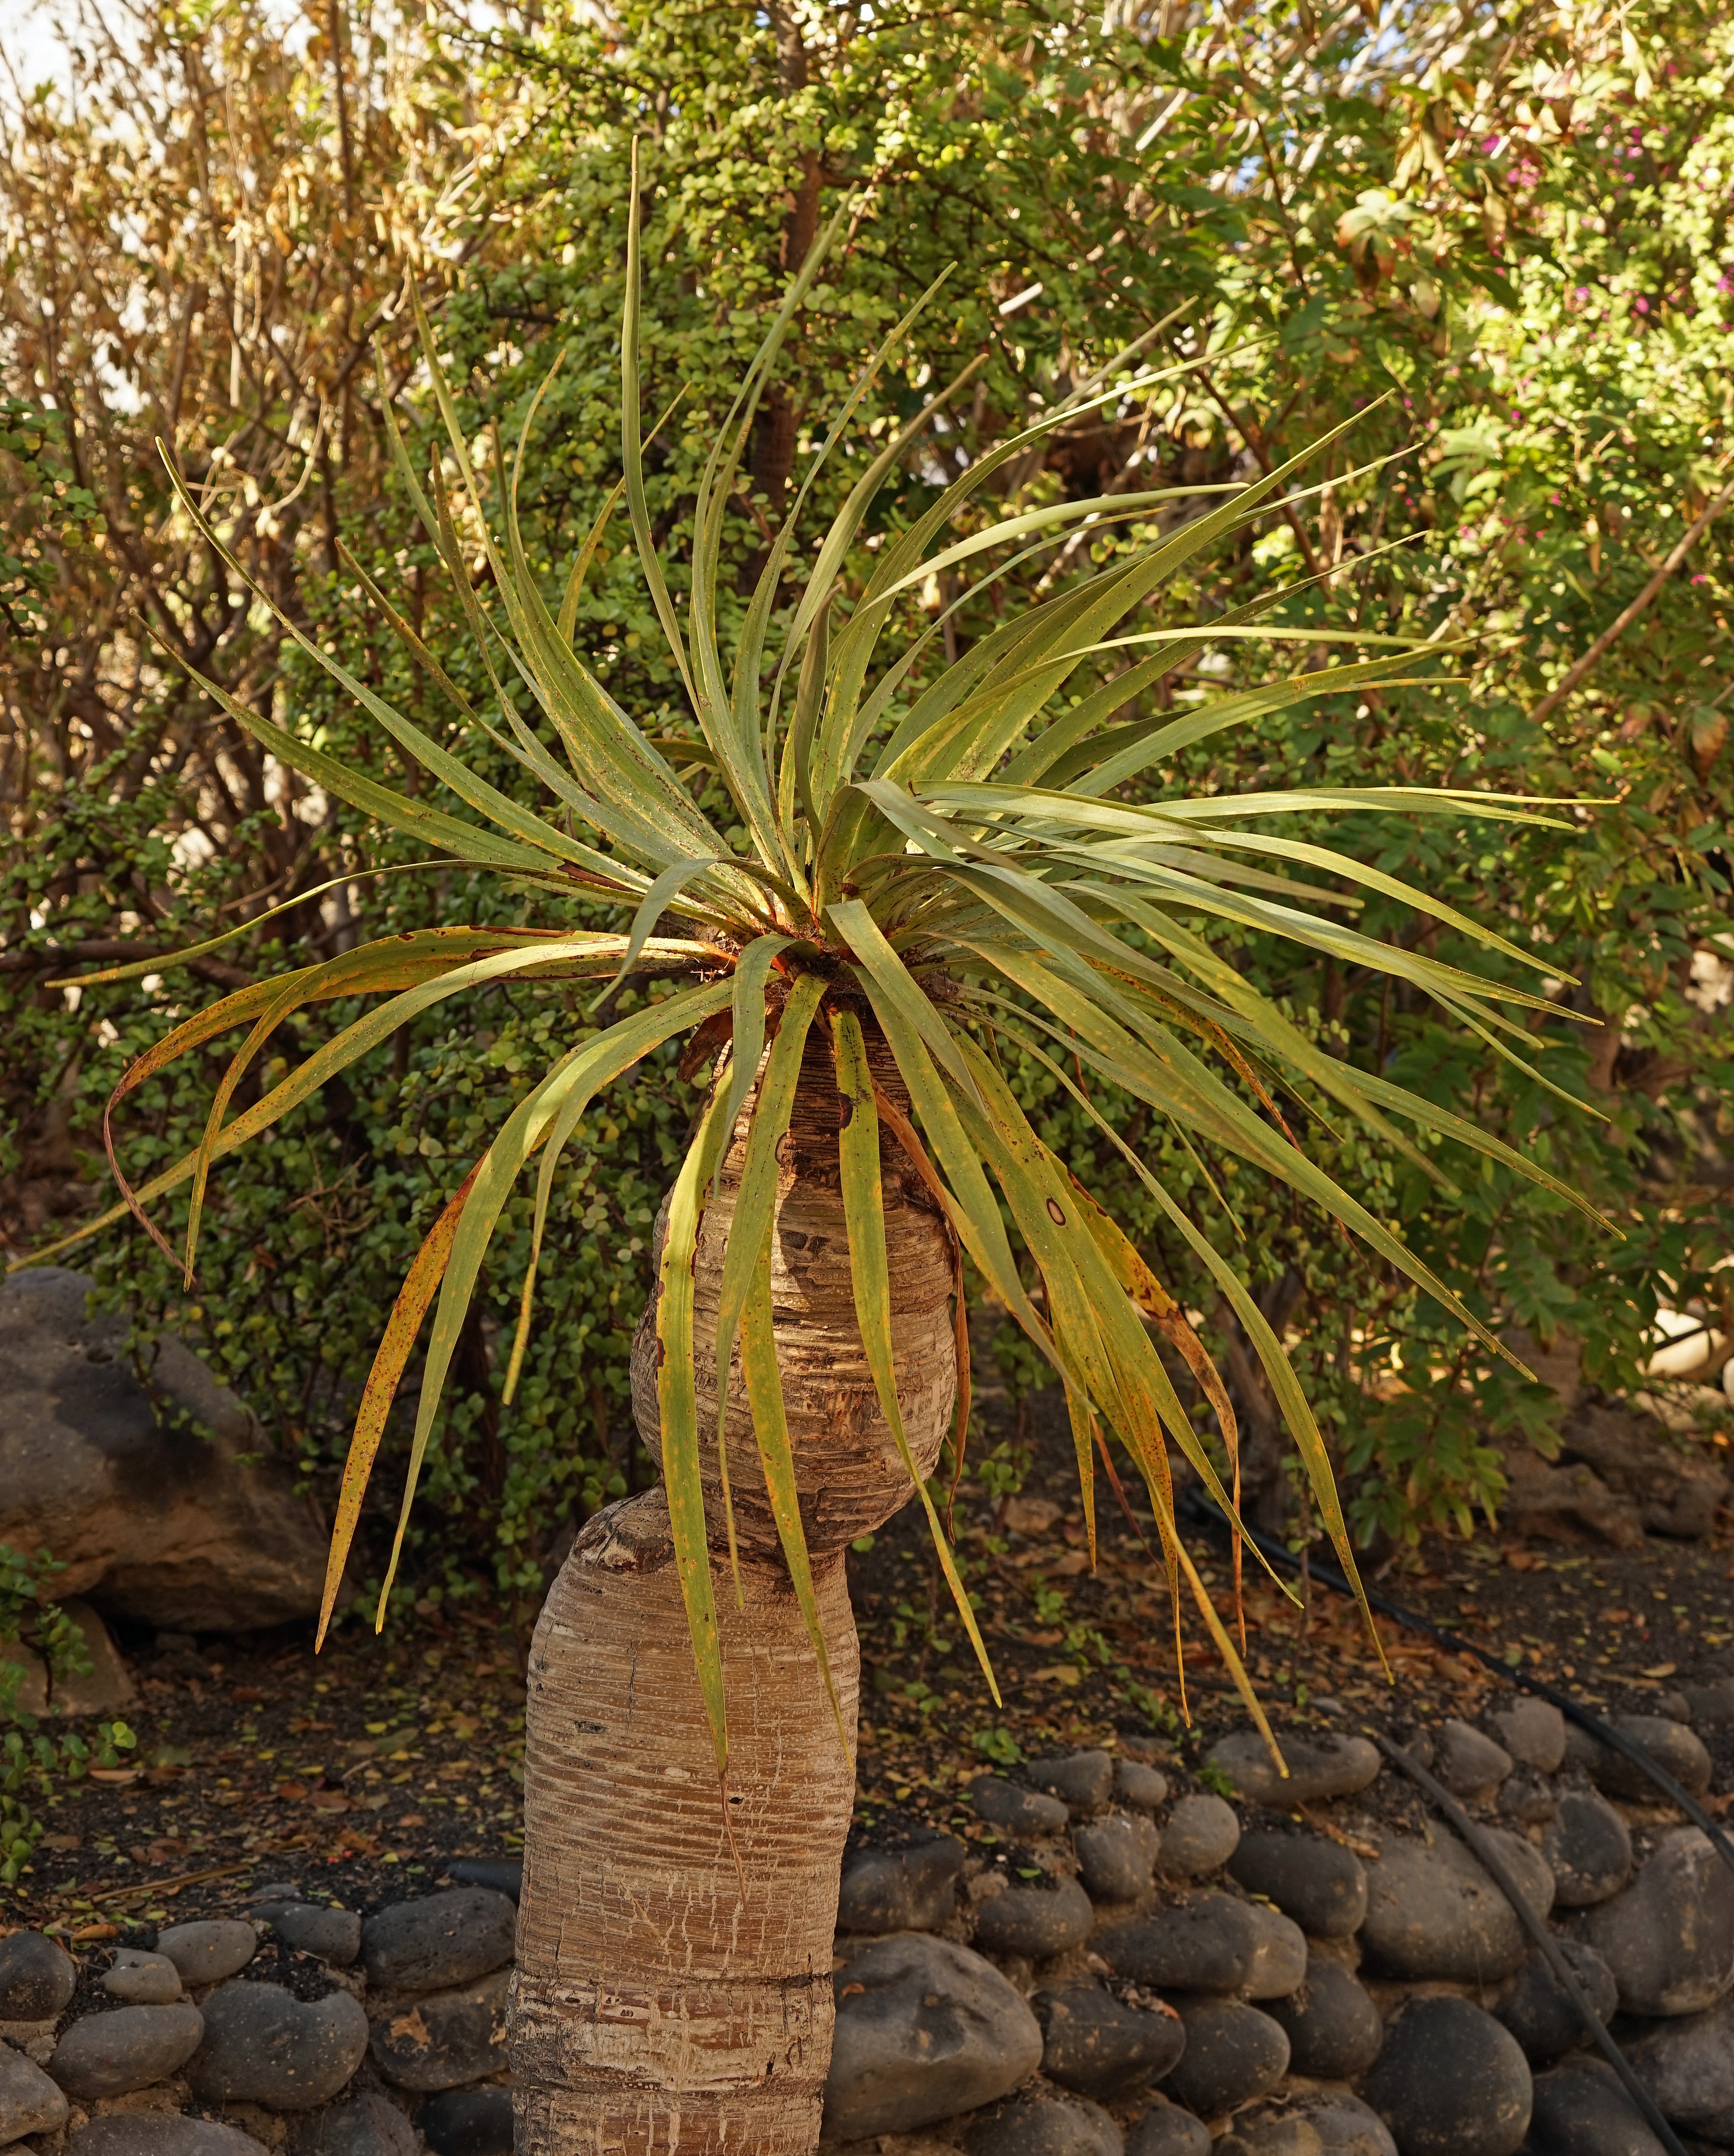
tree, plant, leaf, flower, produce, botany, garden, flora, yucca, flowering plant, date palm, yucca palm, elephant tree, grass family, woody plant, land plant, arecales, palm family, yucca elephantipes, elephant palm tree